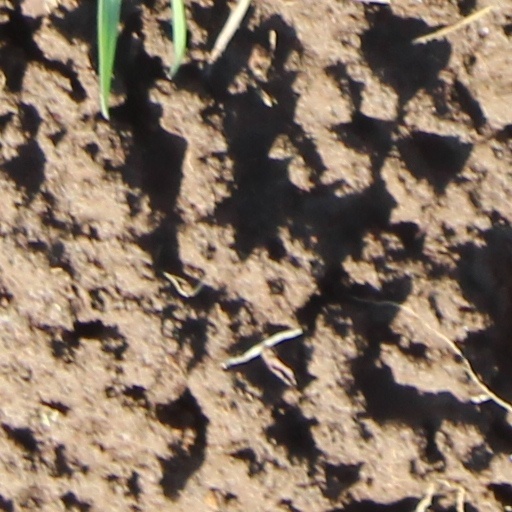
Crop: wheat